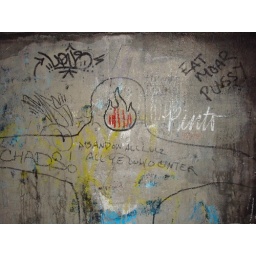
In an old stone building in Forest Park